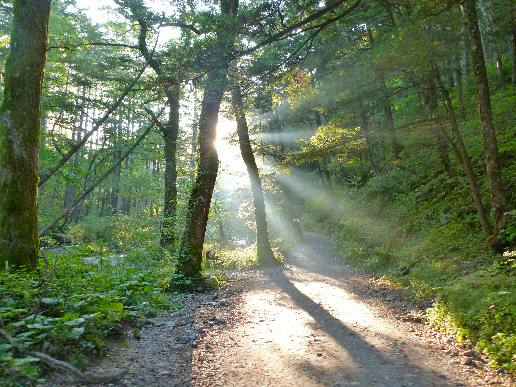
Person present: No